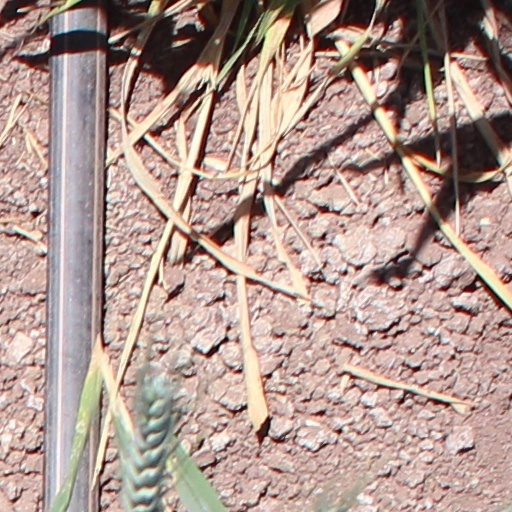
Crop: wheat